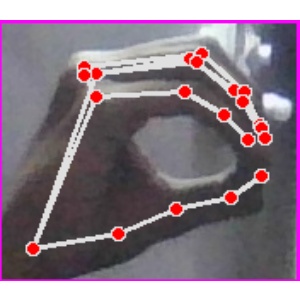
अक्षर: ठ